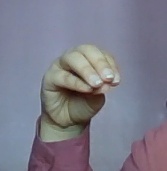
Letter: ha